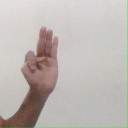
अक्षर: भ